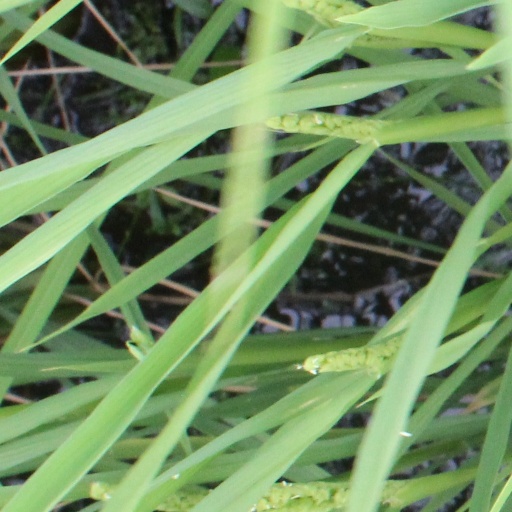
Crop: rice